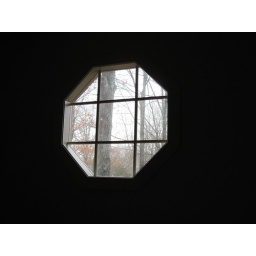
The octagonal window in the bedroom where I'm staying at my friend C.'s house.